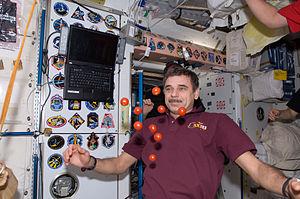
Mikhaïl Borissovitch Kornienko est un cosmonaute russe né le 15 avril 1960 à Syzran, en RSFS de Russie.